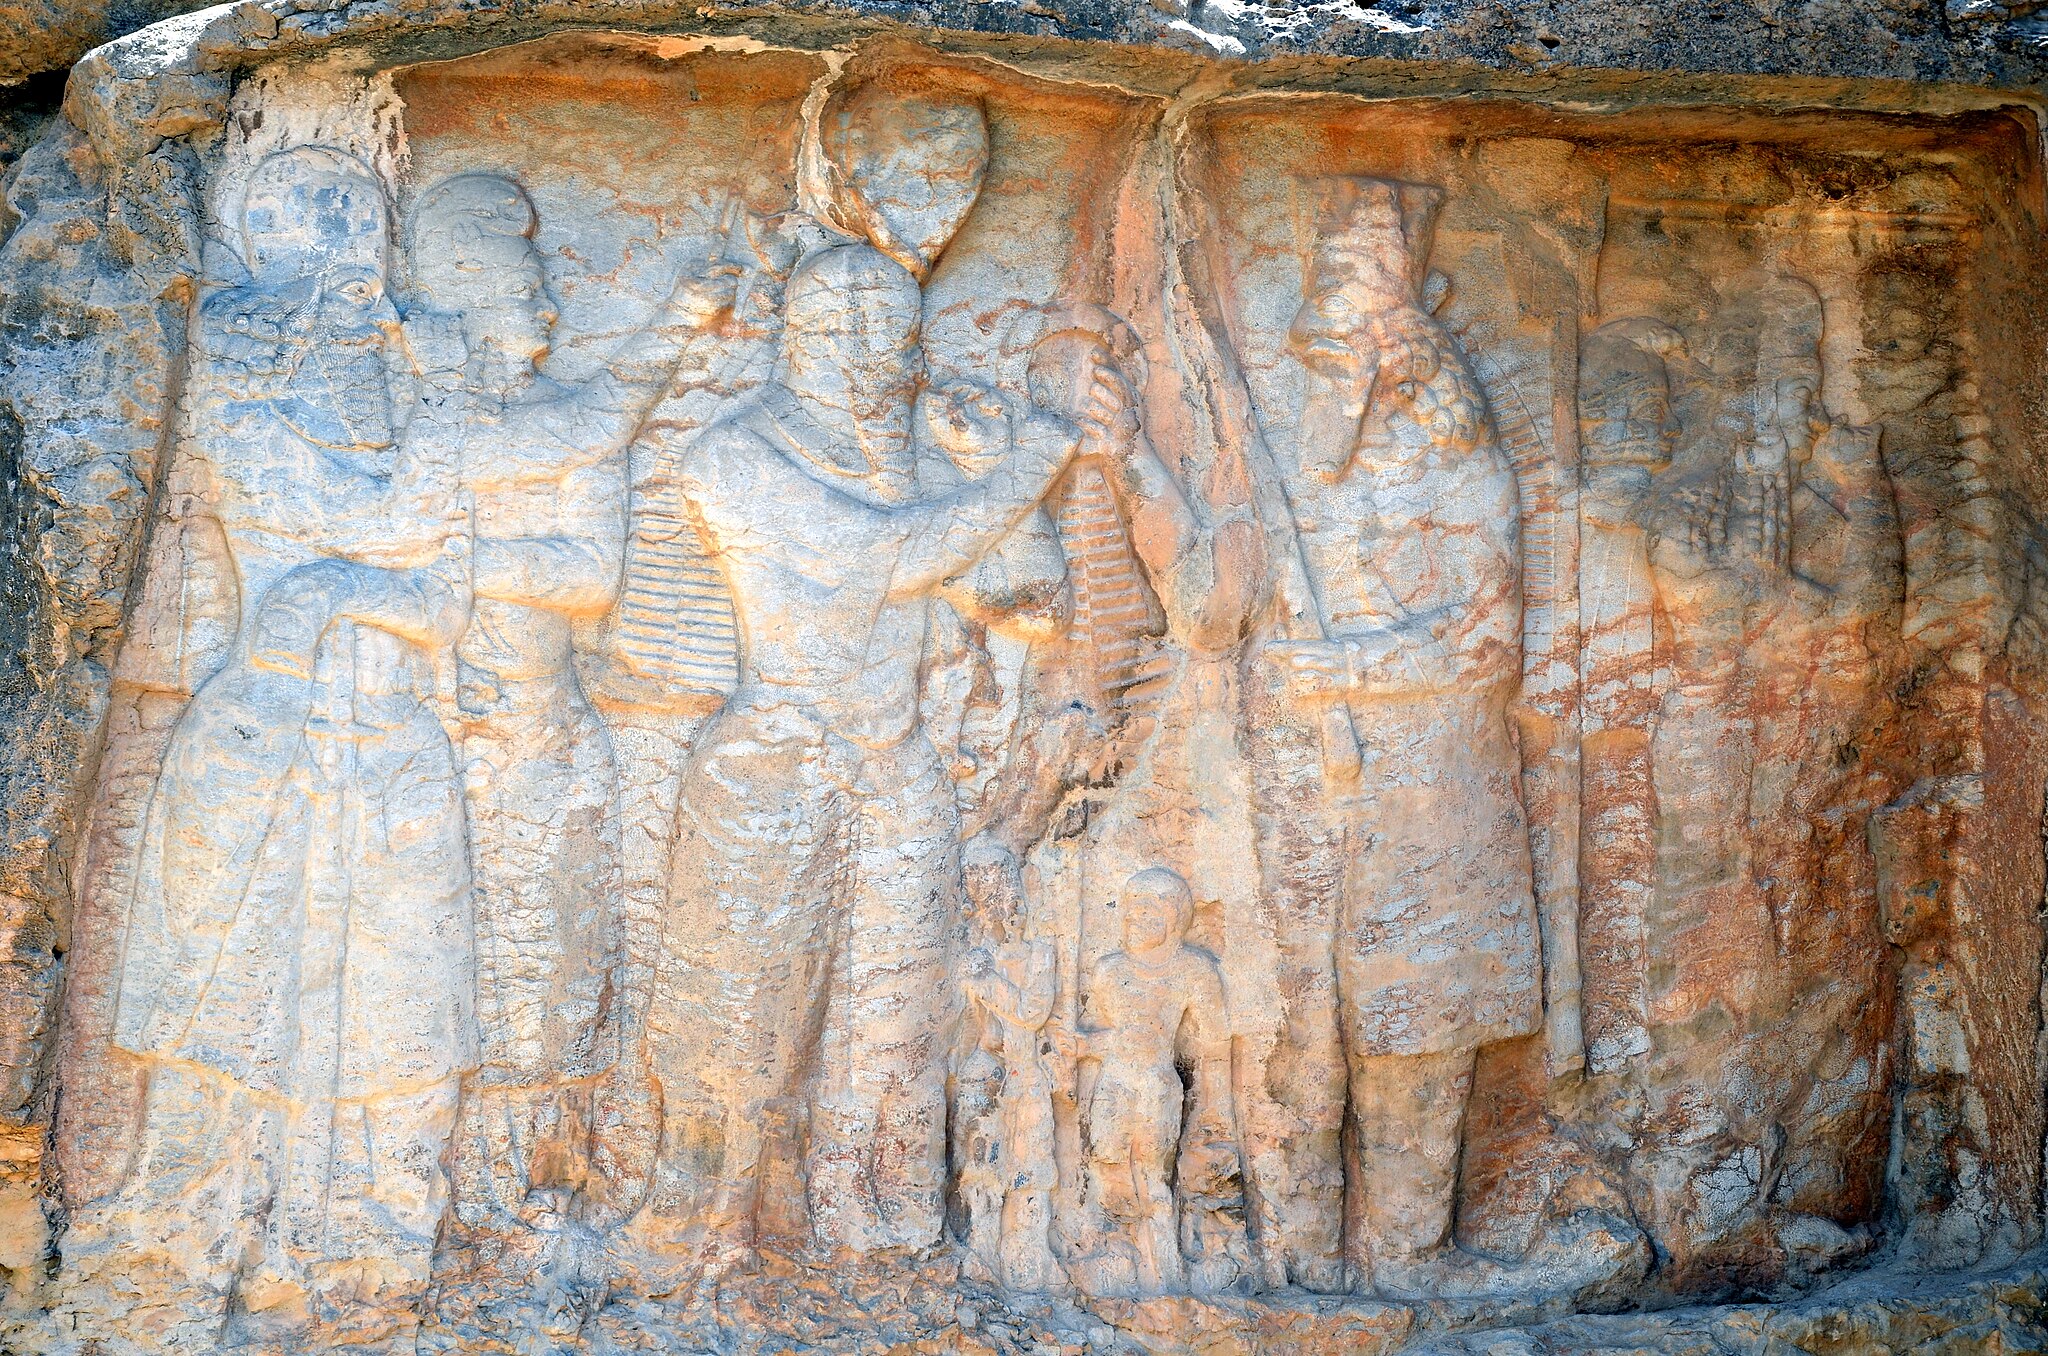
Title: Marvdasht - Rajab Inscription (Naghsh Rajab) - panoramio (1)
Description: Marvdasht - Rajab Inscription (Naghsh Rajab)
Date: Taken on 26 April 2012
Categories: Denag, Panoramio files uploaded by Panoramio upload bot, Panoramio images reviewed by trusted users, Photos from Panoramio, Files with coordinates missing SDC location of creation, Iran photographs taken on 2012-04-26, Relief of investiture of Ardashir at Naqsh-e Rajab, Photos from Panoramio ID 1317158